Islam Nusantara

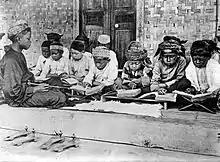
Indonesian traditional Quranic school.

The spread of Islam in Indonesia was a slow, gradual and relatively peaceful process. One theory suggests it arrived directly from Arabia before the 9th century, while another credits Sufi merchants and preachers for bringing Islam to Indonesian islands in the 12th or 13th century either from Gujarat in India or directly from the Middle East. By the 16th century, Islam began to supplant Hinduism and Buddhism as the major faith in the archipelago. The traditional Islam in Indonesia mainly belongs to the Sunni branch, taught by revered clerics called "kyai" in "pesantren" boarding school, especially in Java. Some aspects of traditional Islam in Indonesia has incorporated local culture and customs.